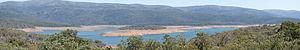
Le secteur de l'énergie en Australie joue un rôle majeur dans l'économie du pays : les exportations de produits énergétiques ont atteint 102 milliards de dollars australiens en 2017-18 ; leurs destinations principales ont été le Japon, la Chine, la Corée du Sud, l'Inde, le reste de l'Asie, l'Union européenne.
Le lac Eucumbene est un lac artificiel sur l'Eucumbene River sur le versant est des Snowy Mountains en Nouvelle-Galles du Sud en Australie. Le lac résulte de la création d'un barrage construit sur son cours entre 1956 et 1958 pour la aménagements hydroélectriques des Snowy Mountains.